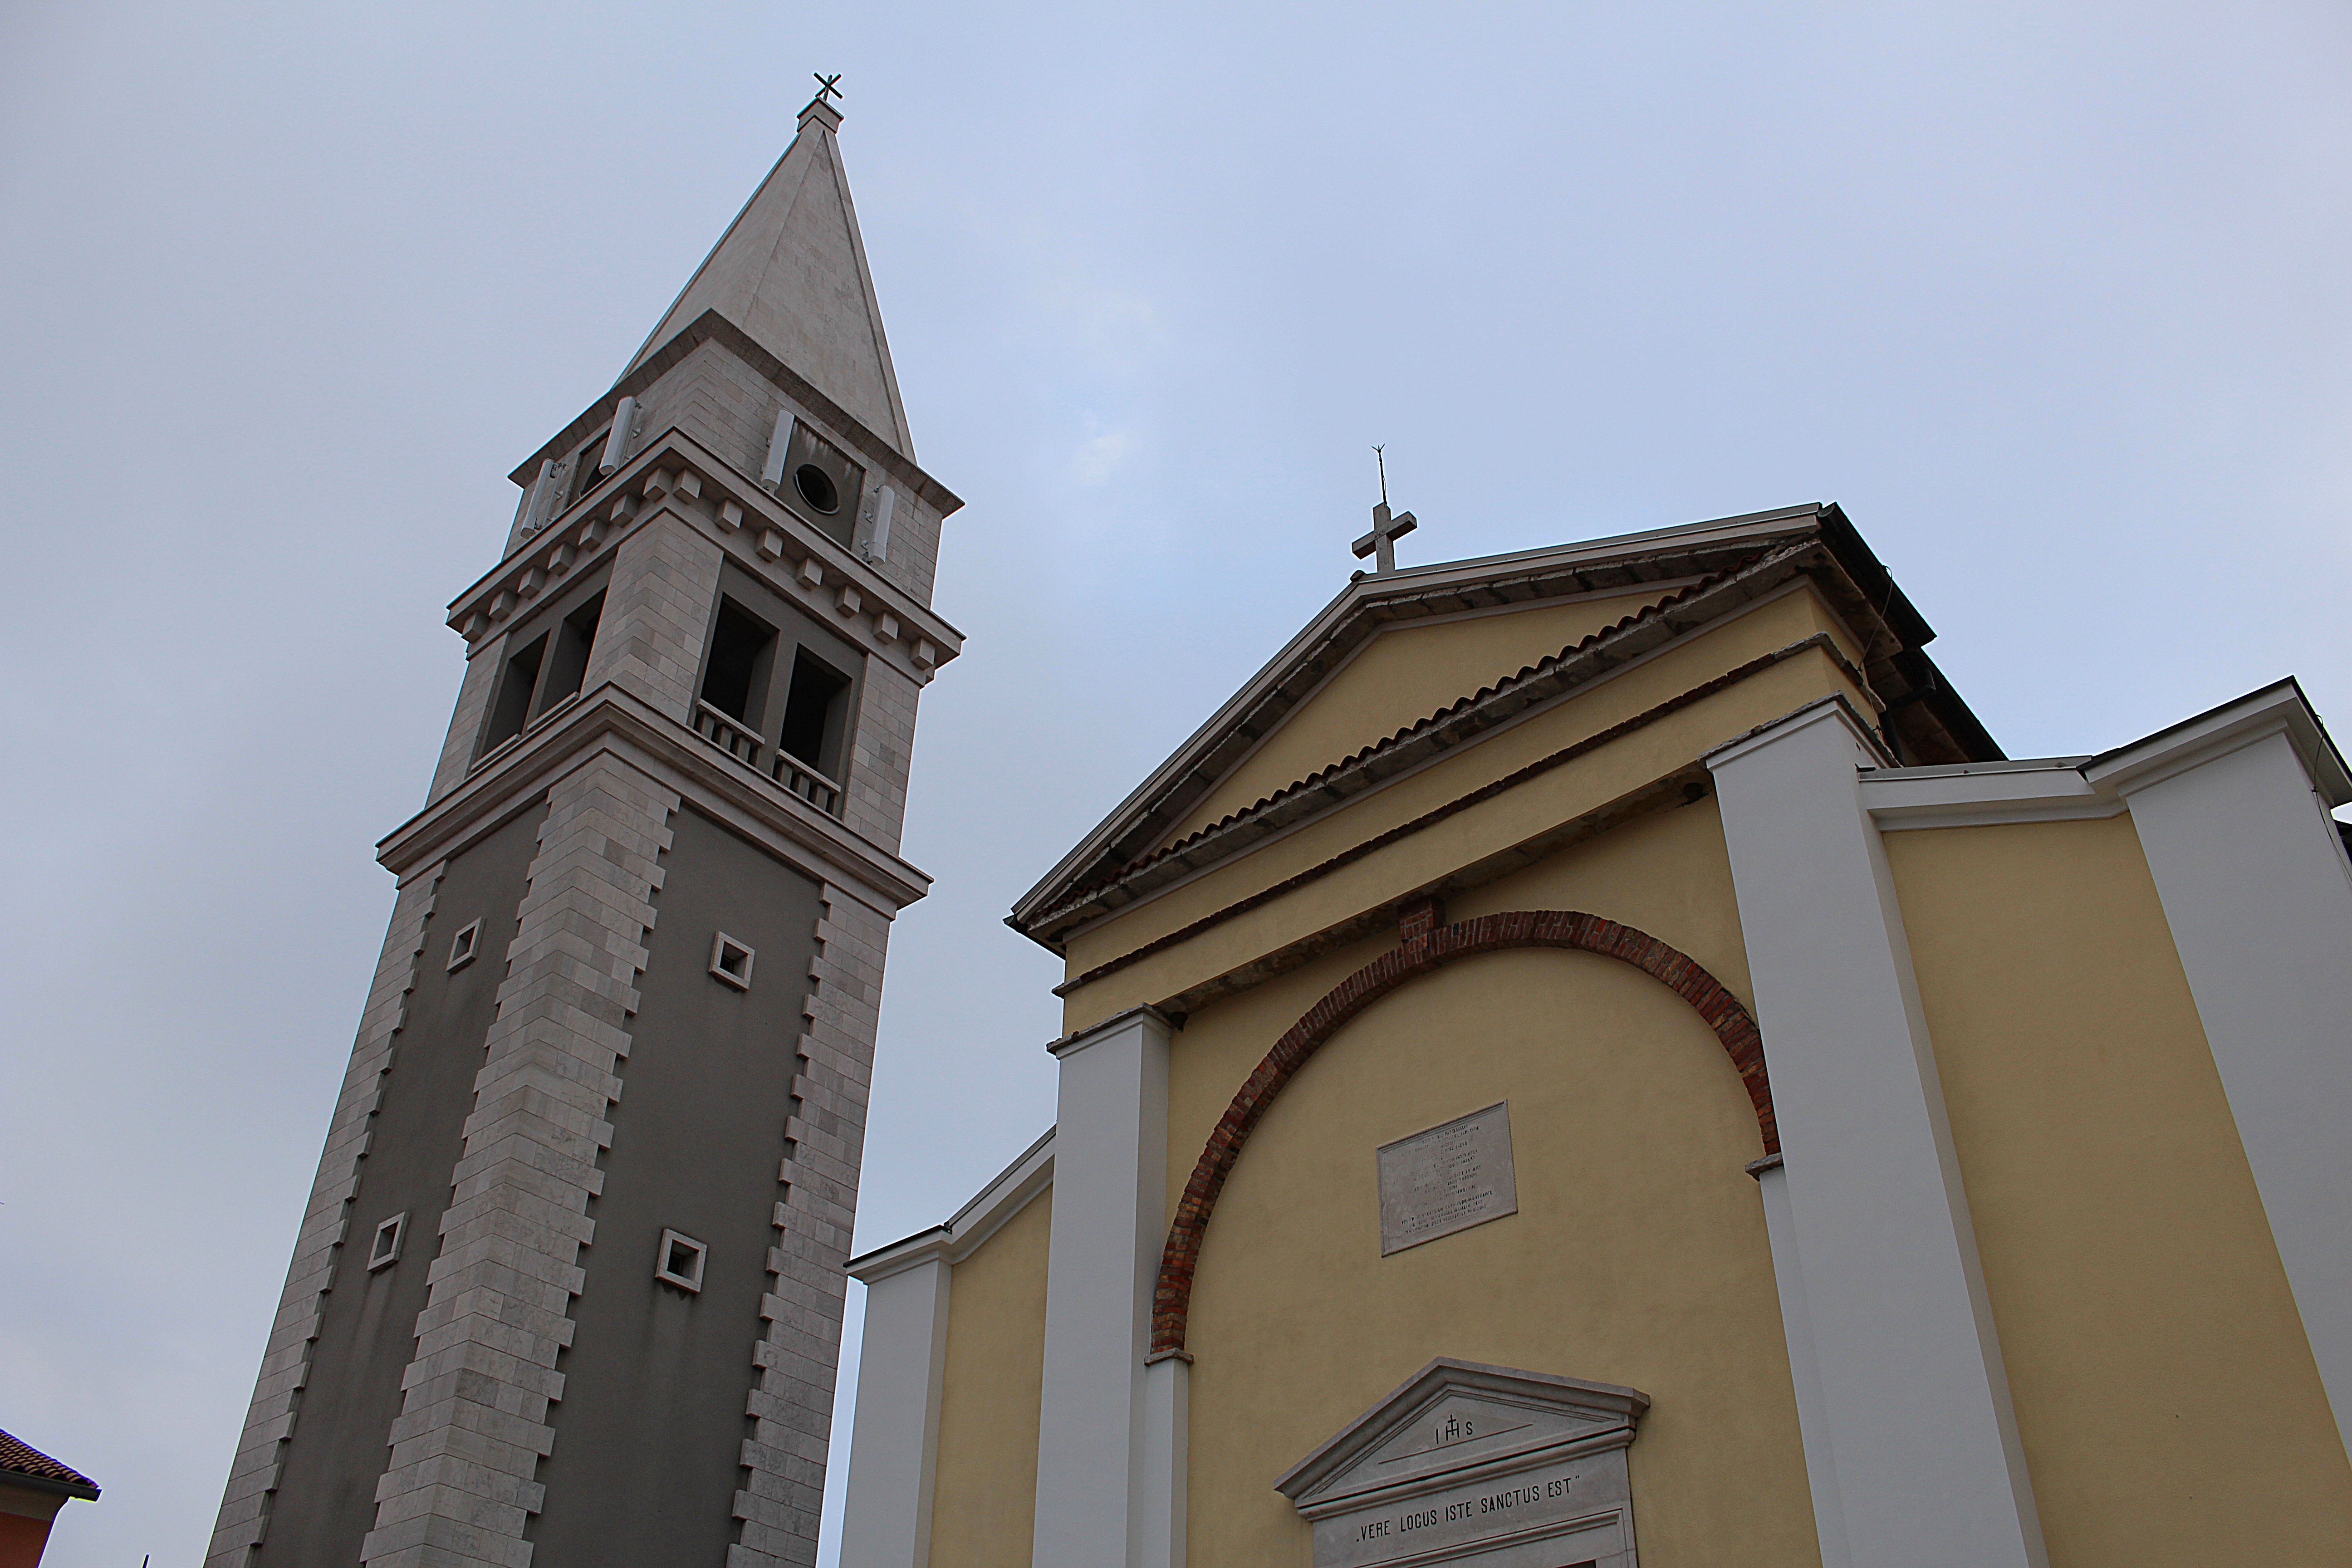
building, tower, facade, church, chapel, place of worship, bell tower, old town, croatia, spire, steeple, vrsar